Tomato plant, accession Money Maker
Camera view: horizontal (90 deg, fisheye); turntable rotation: 330 degrees
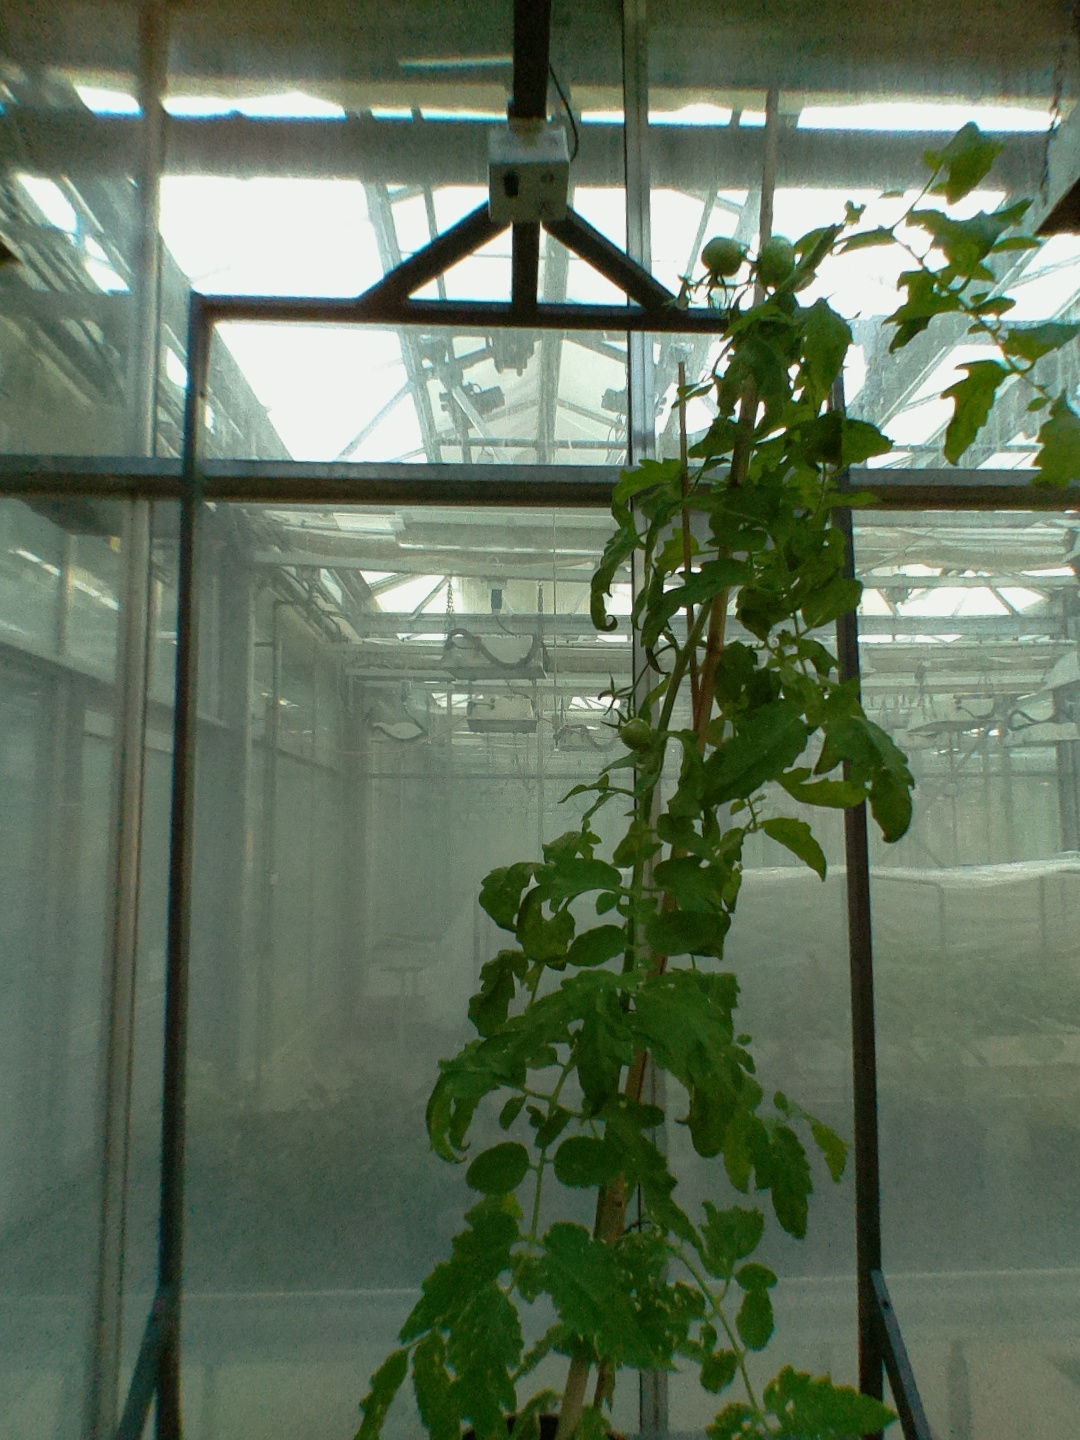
BBCH growth stage 73: 30%-40% of final fruit size